John Taylor Gilman

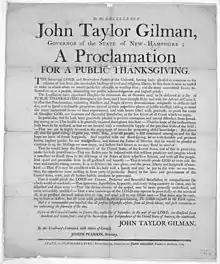
Broadside proclamation from Governor Gilman, Exeter, 1794

Gilman was one of the Minutemen of 1775 and a selectman in 1777 and 1778. Gilman served as a member of the New Hampshire House of Representatives in 1779 and 1781 and was a delegate to the Convention of the States in Hartford, Connecticut, in October 1780. He served as a member of the Continental Congress in 1782 and 1783. He was the New Hampshire Treasurer in 1791 and moderator in 1791–1794, 1806, 1807, 1809–1811, 1817, 1818, and 1820–1825.